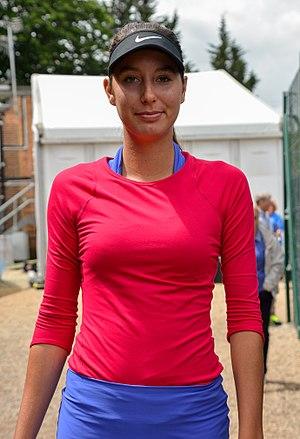
Océane Dodin, née le 24 octobre 1996 à Lille, est une joueuse de tennis française, professionnelle depuis 2012. Elle remporte son premier tournoi WTA en 2016 au Québec.